George Cholmondeley, 5th Marquess of Cholmondeley

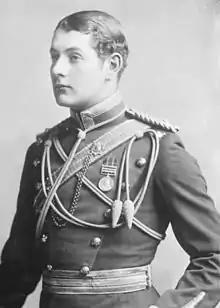
Earl of Rocksavage,

George Horatio Charles Cholmondeley, 5th Marquess of Cholmondeley (19 May 1883 – 16 September 1968), styled Earl of Rocksavage from birth until 1923, was a British peer. He was the Lord Great Chamberlain of England in 1936 and also between 1952 and 1966.